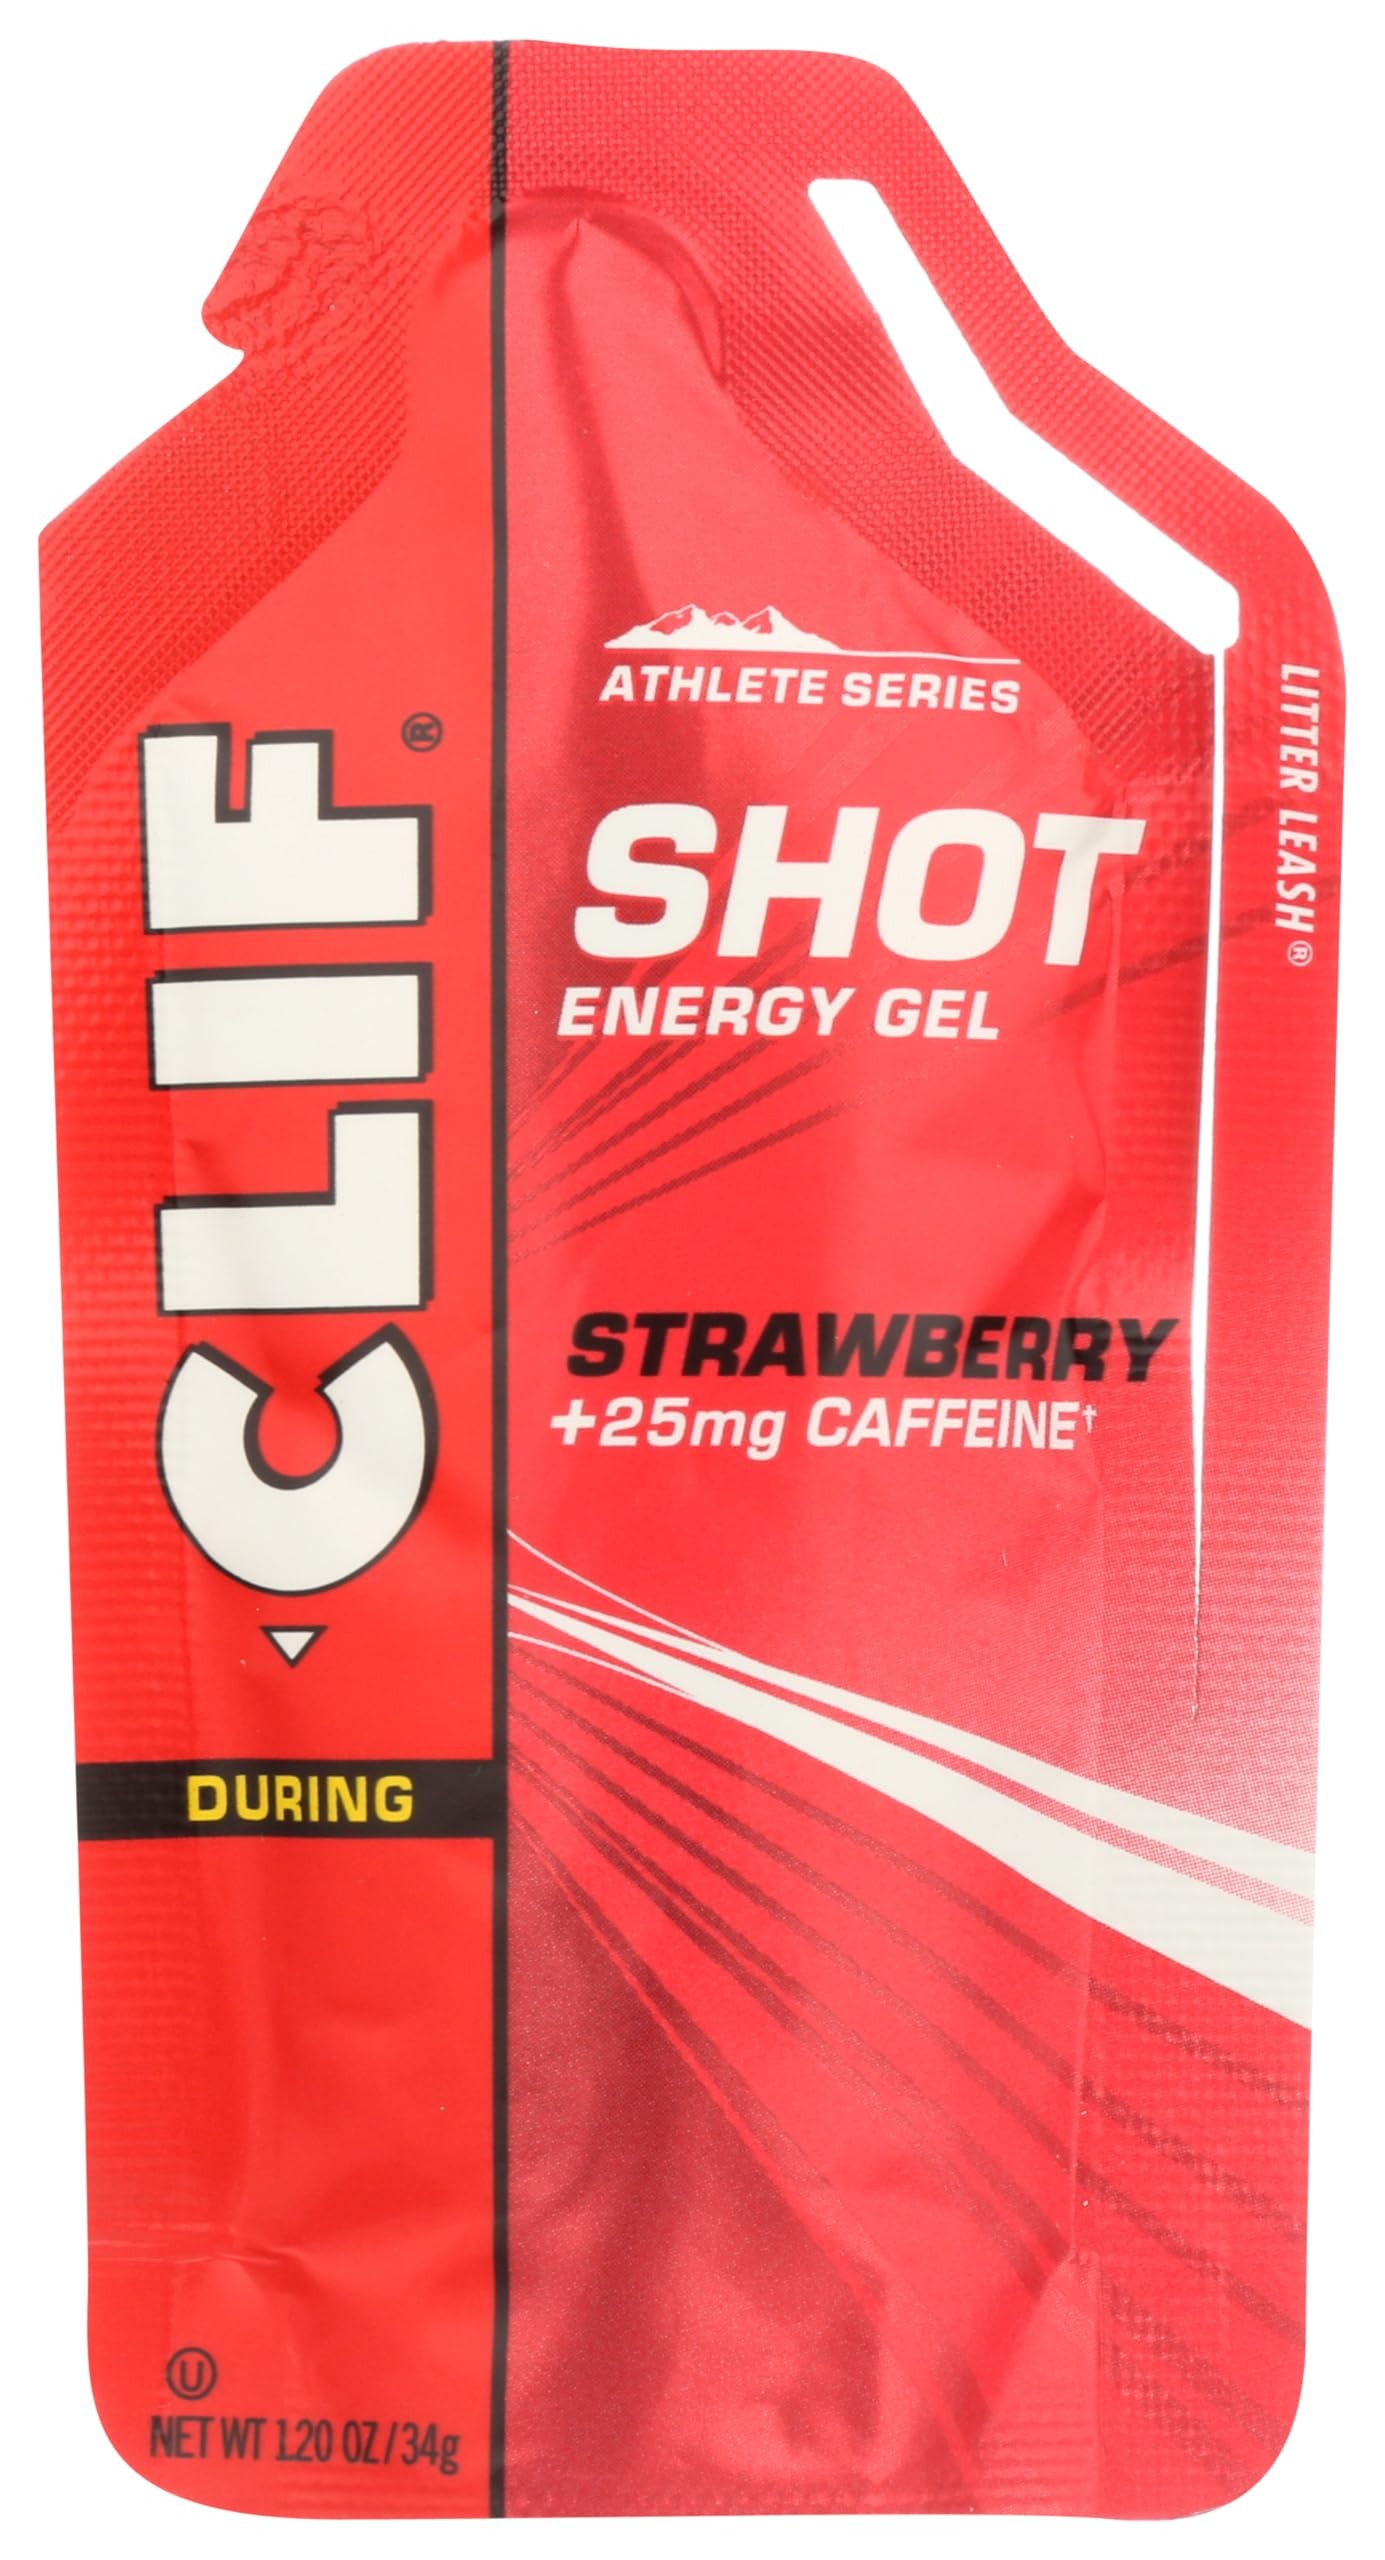
Item Name: CLIFBAR Food Strawberry Gel (Box of 24)
Bullet Point 1: Gluten free
Bullet Point 2: Calcium
Bullet Point 3: Folic acid
Bullet Point 4: Vitamin D
Bullet Point 5: zero fat
Value: 28.8
Unit: Ounce

Price: 7.18